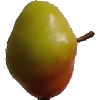
Label: Apple Red Yellow 2